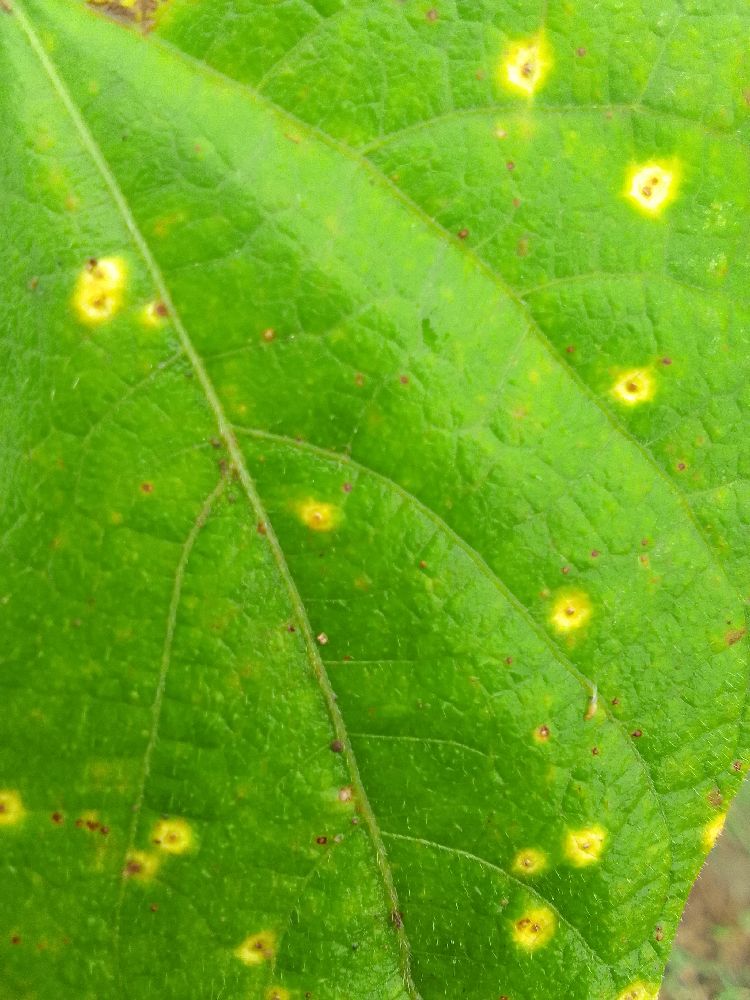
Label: rust